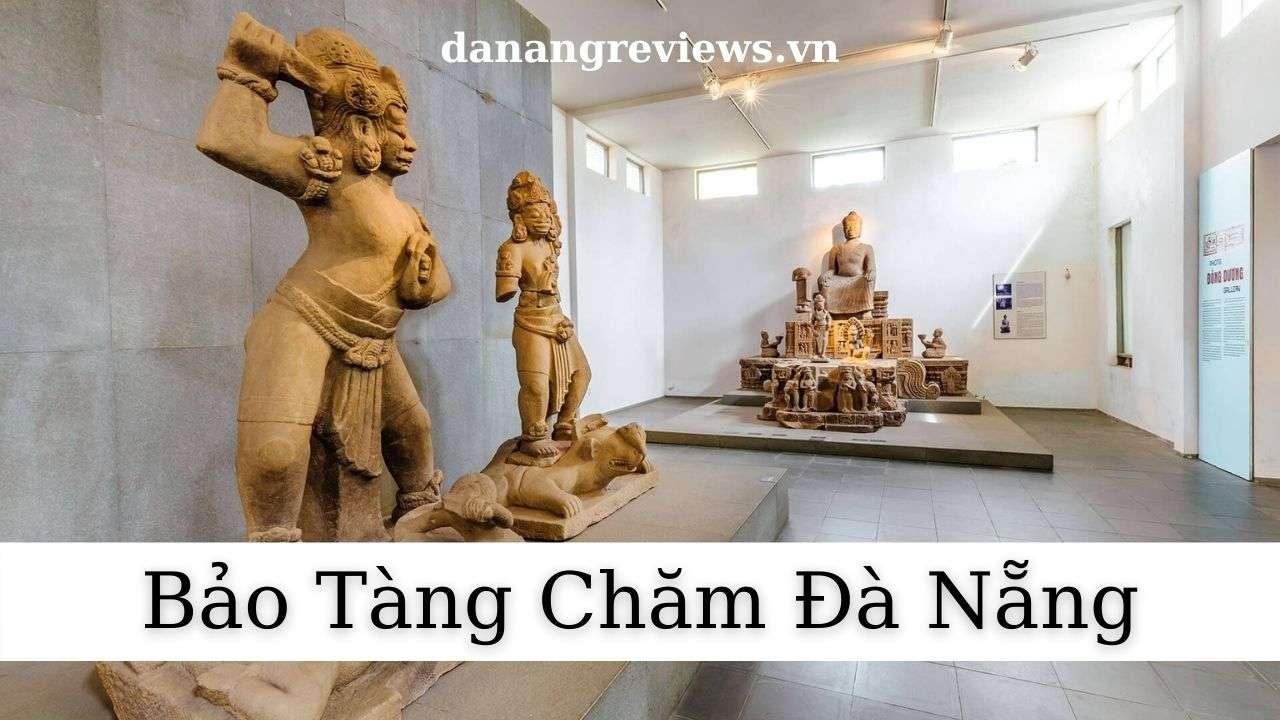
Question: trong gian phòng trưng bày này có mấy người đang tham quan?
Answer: trong gian phòng trưng bày này không có người nào đang tham quan